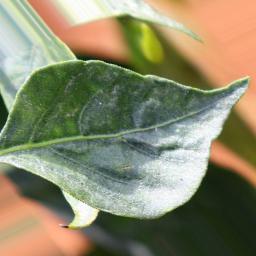
Label: healthy